Victims of Terrorist Attack on the Pentagon Memorial

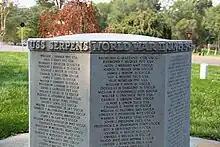
Memorial to the 253 dead of the "USS Serpens", which inspired the Pentagon victims' memorial

After the 2001 terrorist attack on the Pentagon, Arlington National Cemetery Superintendent John C. Metzler, Jr. realized that there was a strong likelihood that many of the victims might not have their remains identified, while other remains might be commingled. Many of the victims would be military personnel whose families could choose to have their loved ones buried at Arlington. This would necessitate a group burial at the cemetery, and an appropriate monument to mark the grave.